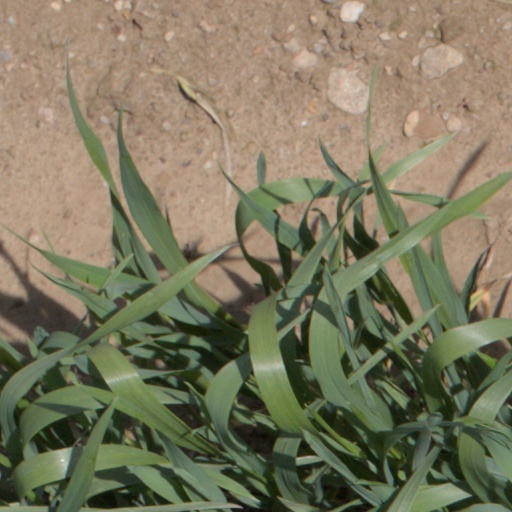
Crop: wheat